Eureka! (museum)

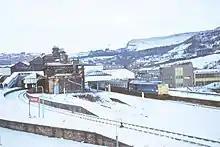
Eureka! is situated on the now demolished parts of Halifax station seen to the left, the remaining platforms can be seen to the right.

The Museum for Children was formally constituted as a registered charity in 1985 by Vivien Duffield who was inspired to create the museum after visiting a children's museum in Boston in the United States. The museum is intended for children aged up to 12 with accompanying adults, and it was established with £9 million funding, £7 million of which came from the Clore and Duffield foundations with the rest from grants and private donations. It is located on former British Rail land next to Halifax railway station. Eureka!'s location was suggested by Prince Charles who thought the empty site particularly suitable for the museum and believed that it can serve as a stimulus for the regeneration of Halifax. Prince Charles opened the museum on 9 July 1992 when he was Prince of Wales and Duke of Cornwall and was its patron until 2002.